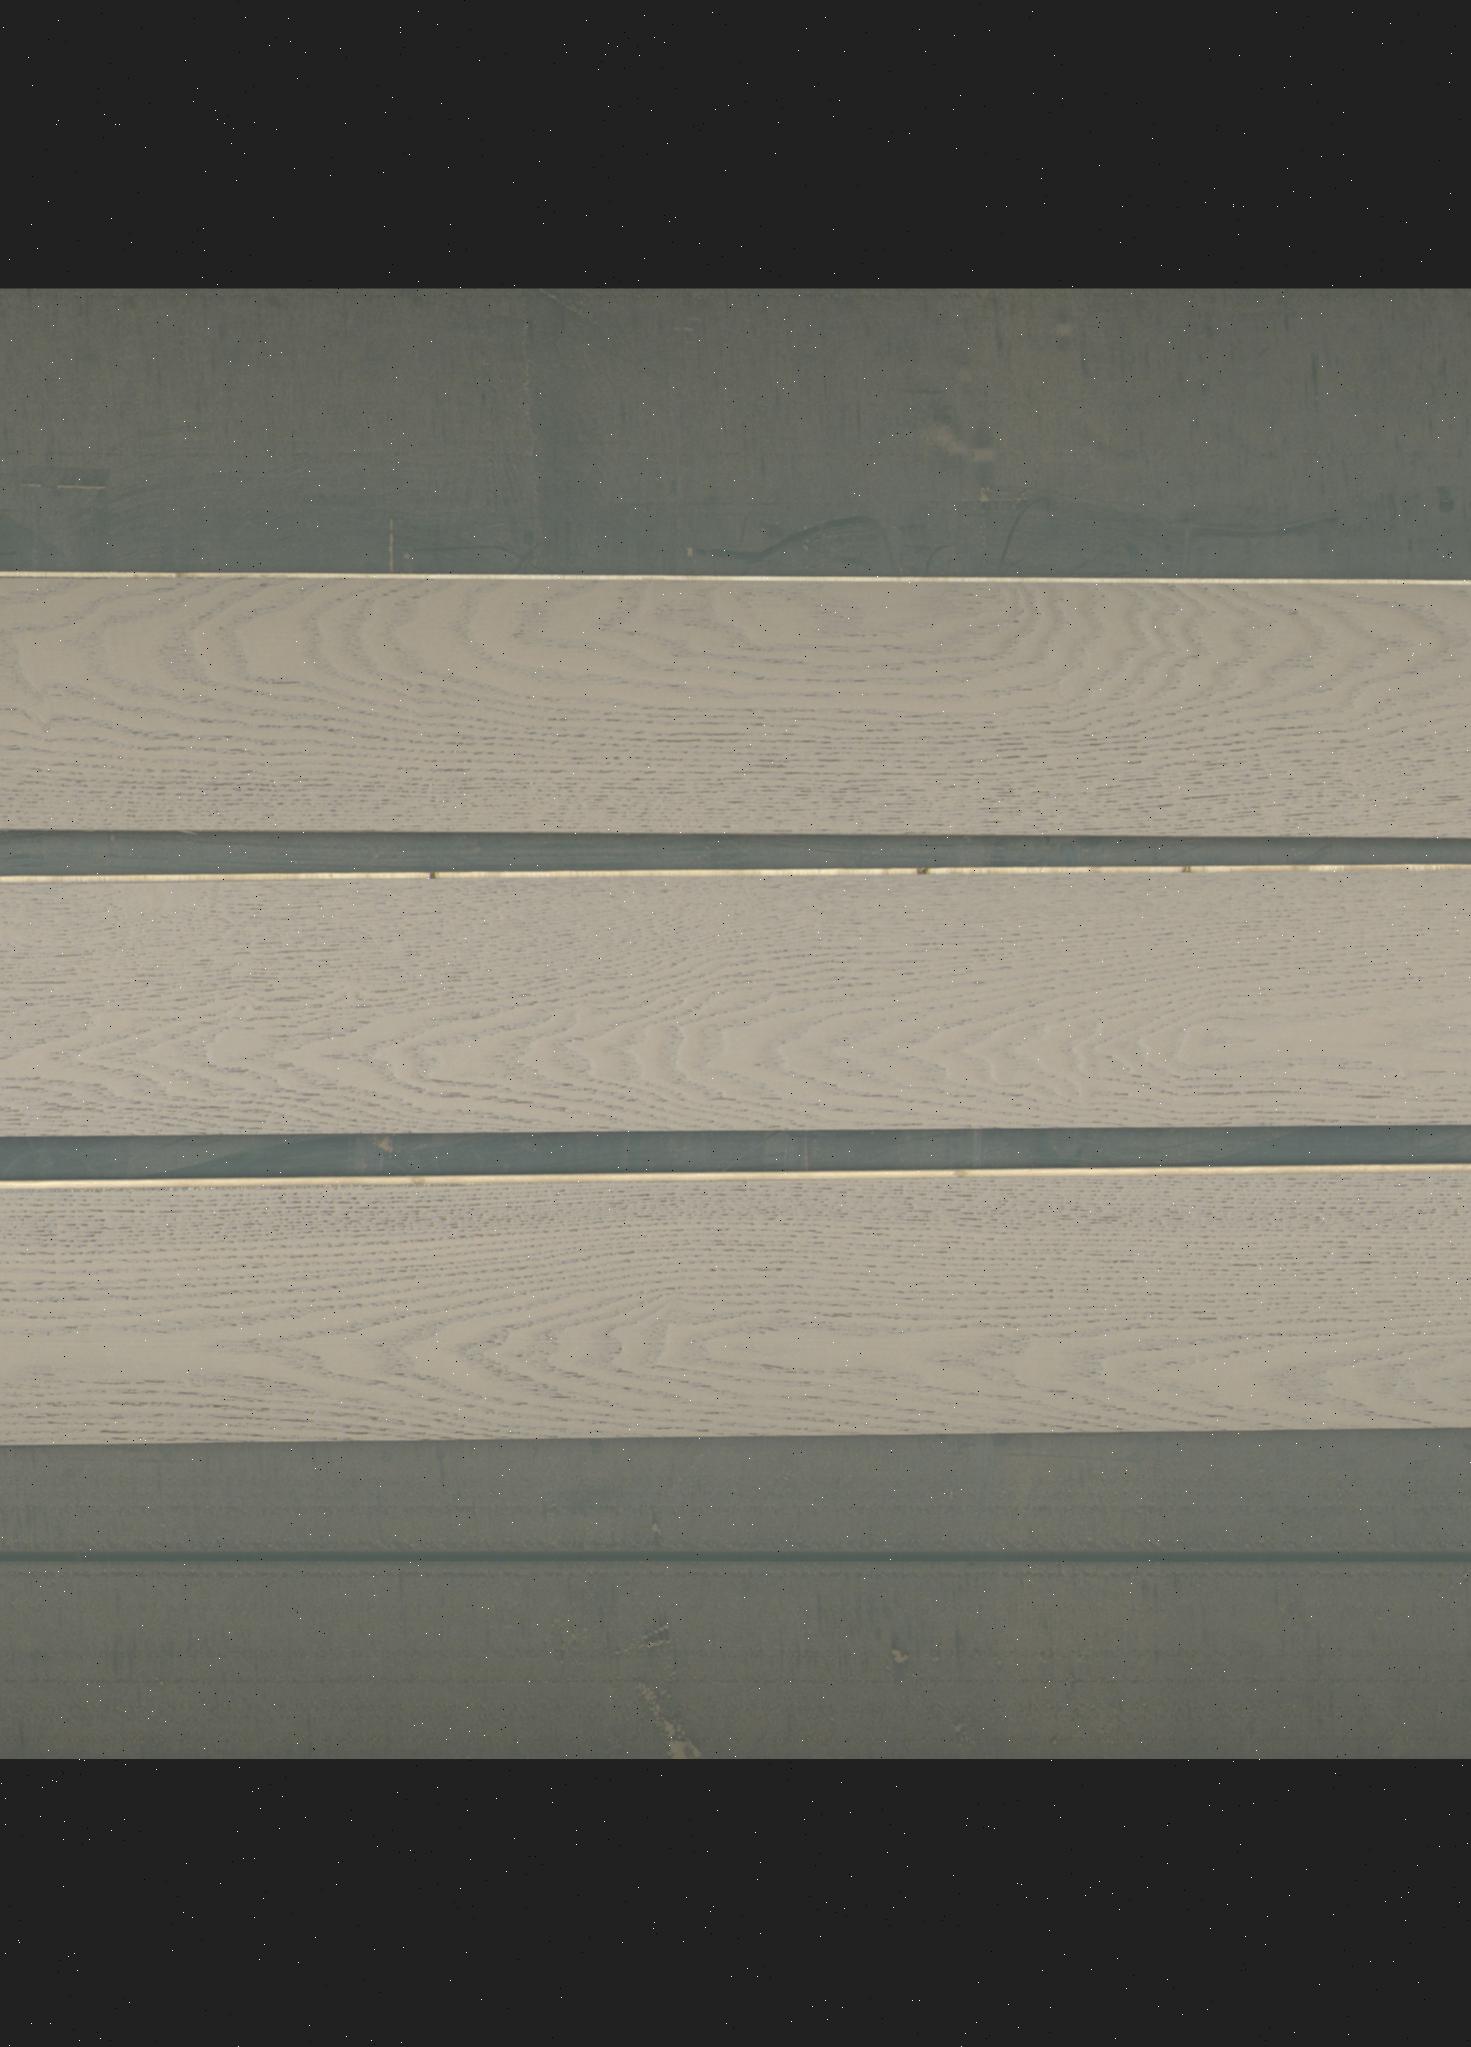
Label: mixers